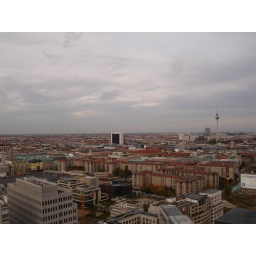
View over Berlin from top of the Kollhoff tower building